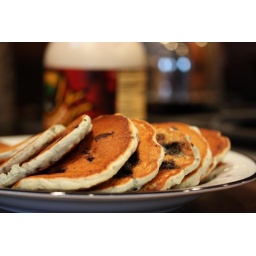
Daddy's special breakfast when everyone is home for the weekend... banana (or in this case blueberry) pancakes.